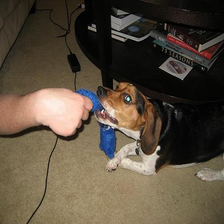
Species: dog
Breed: beagle